Waenavon railway station

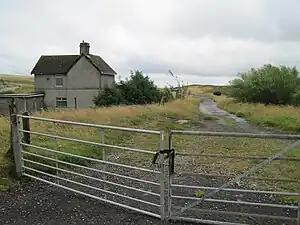
Station site in August 2012.

Waenavon railway station, also known as "Waen Avon", was a station on the Brynmawr and Blaenavon Railway in South East Wales. To the south of the station a short line served Milfraen Colliery.